Island Peril

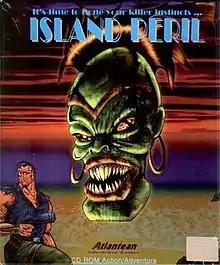
Cover art

Island Peril is a first-person shooter video game released for DOS in 1996. It was developed by Electric Fantasies and published by Atlantean Interactive Games.